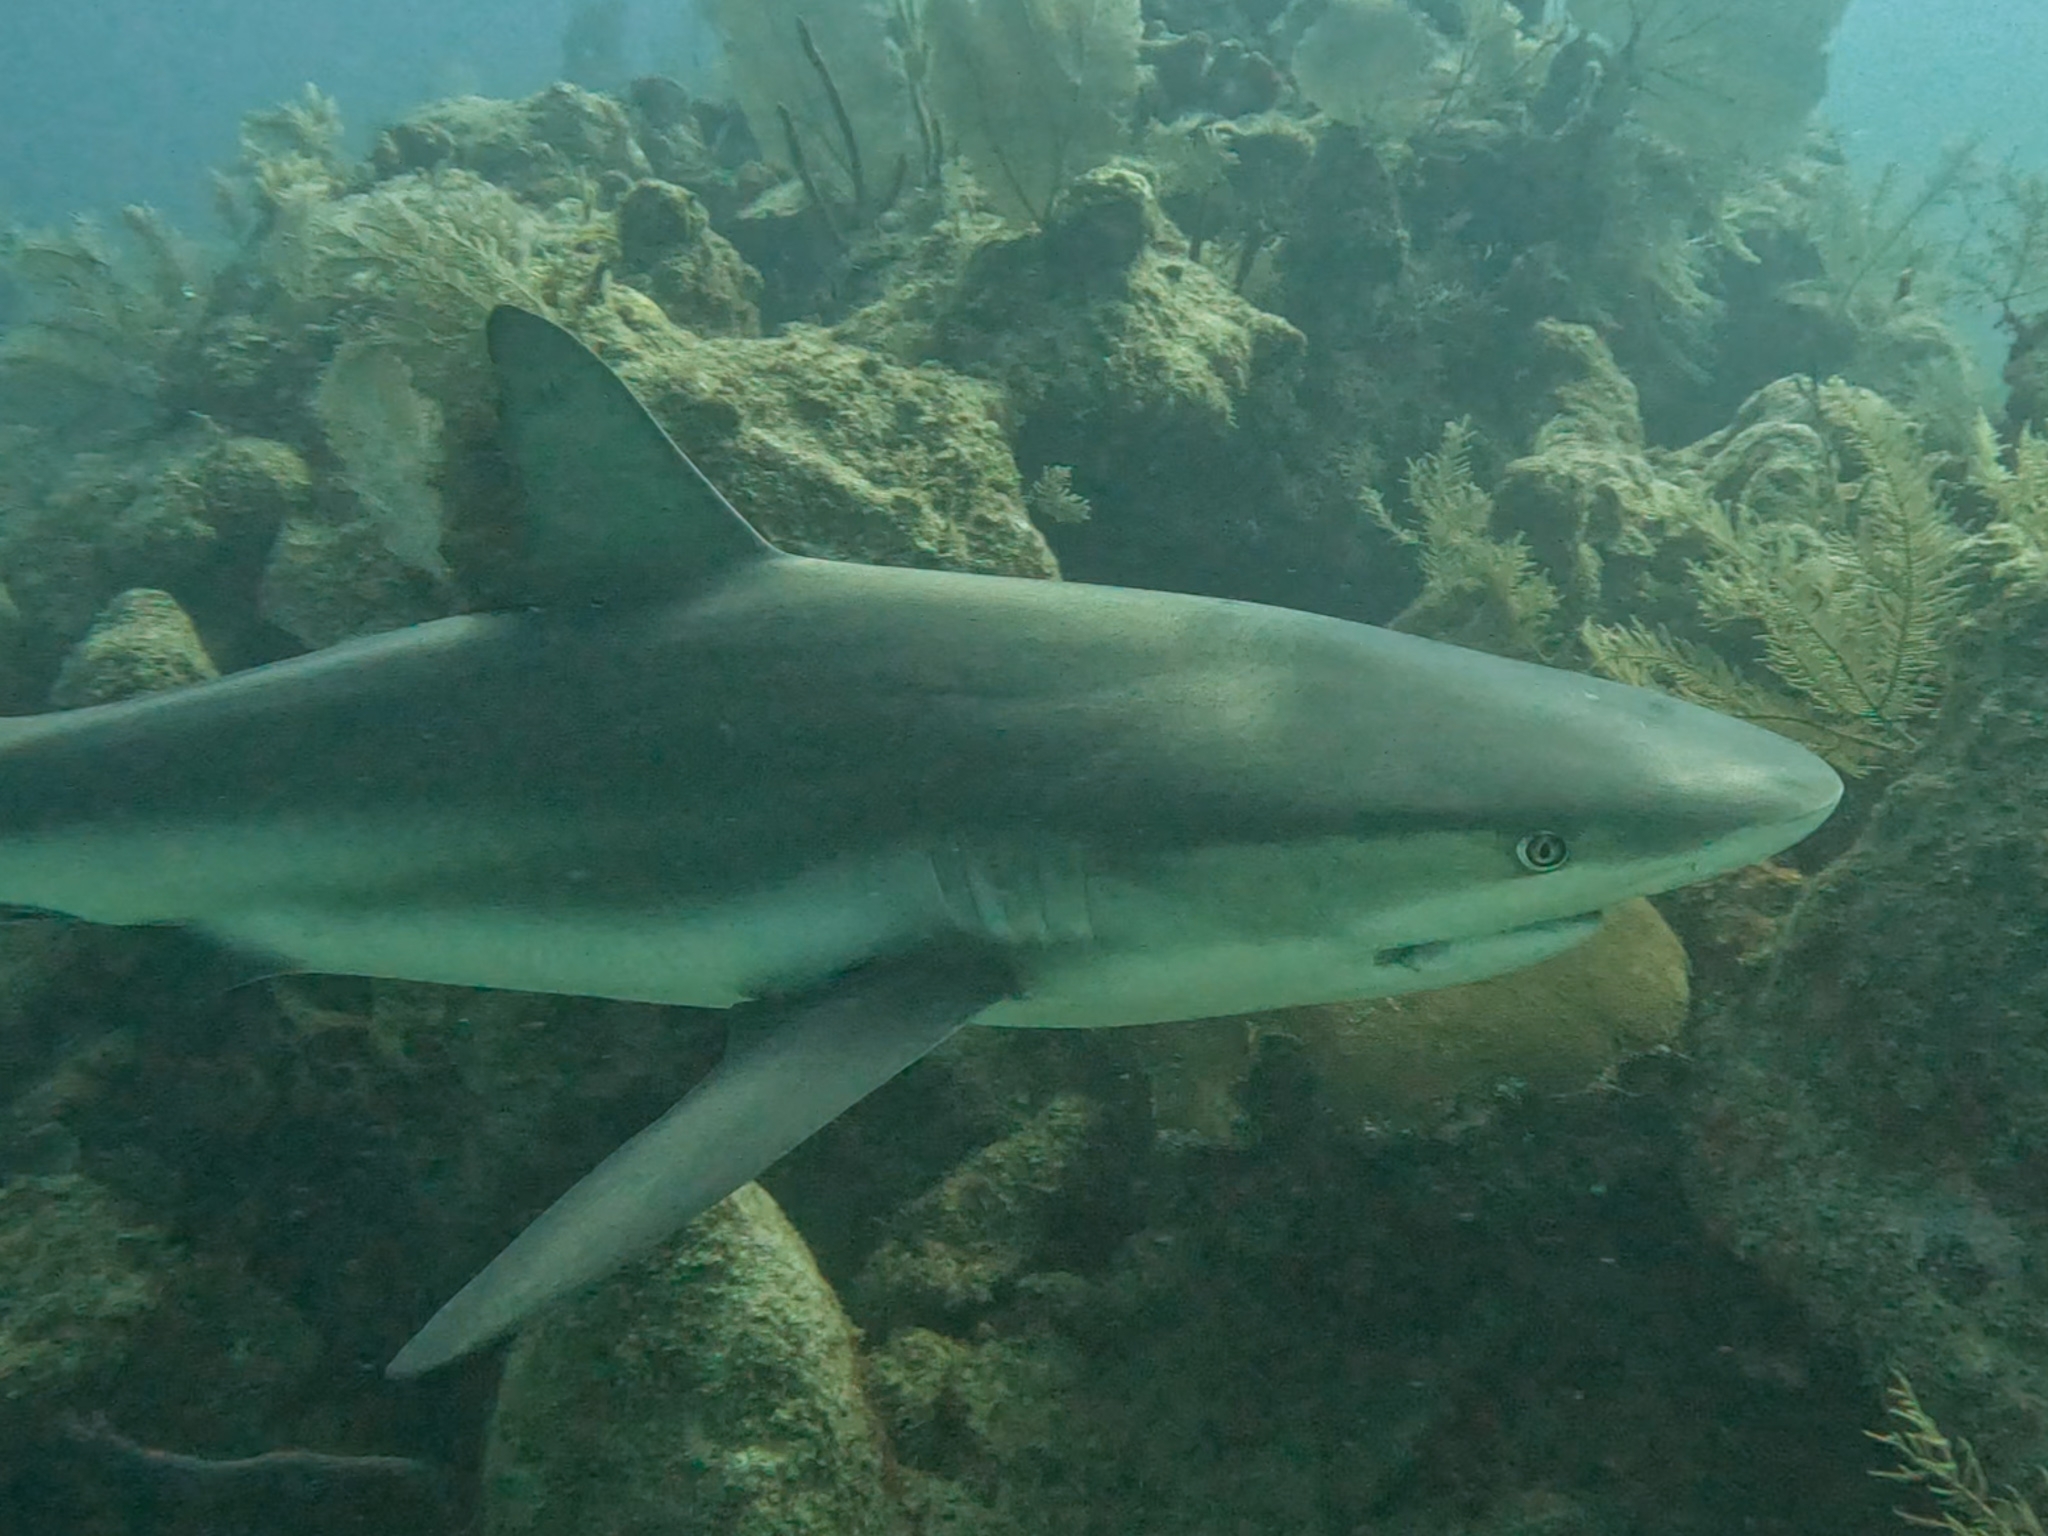
fish (species not among the labelled classes)